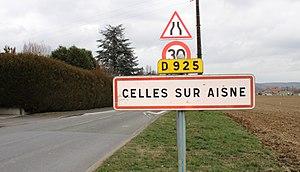
Entrée du village
Celles-sur-Aisne est une commune française située dans le département de l'Aisne, en région Hauts-de-France.